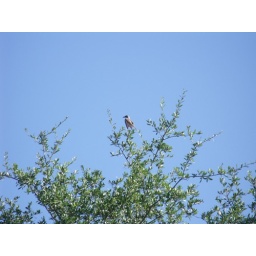
cute little bird sings and flaps its wings against the glorious blue sky